2024 Bulgarian Cup final

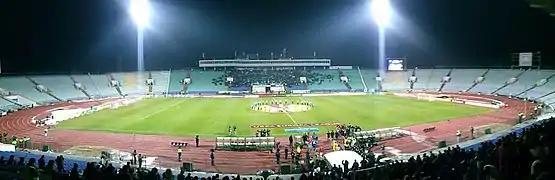

The 2024 Bulgarian Cup final was the final match of the 2023–24 Bulgarian Cup and the 84th final of the Bulgarian Cup. The final took place on 15 May 2024 at the Vasil Levski National Stadium in Sofia. On 2 May the date and venue has been confirmed.